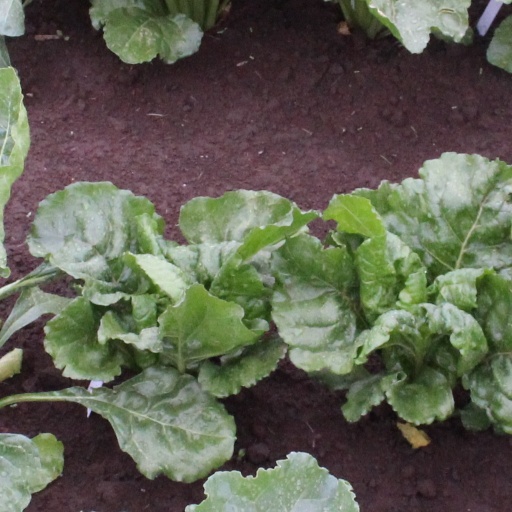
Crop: sugar beet